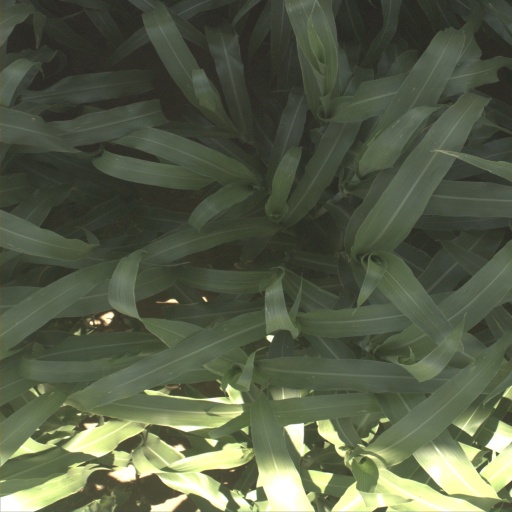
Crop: sorghum